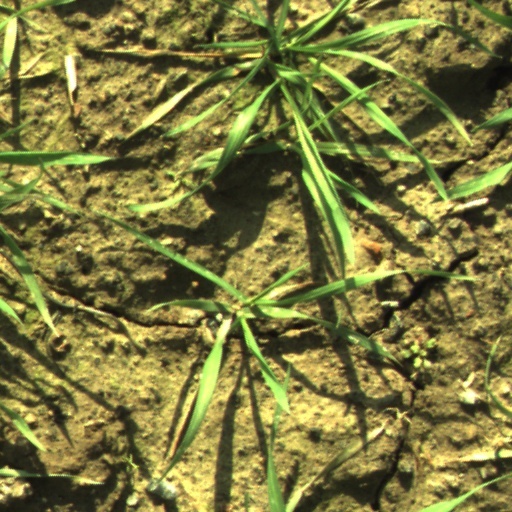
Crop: wheat